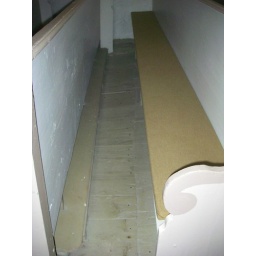
Old wooden floor beneath pews